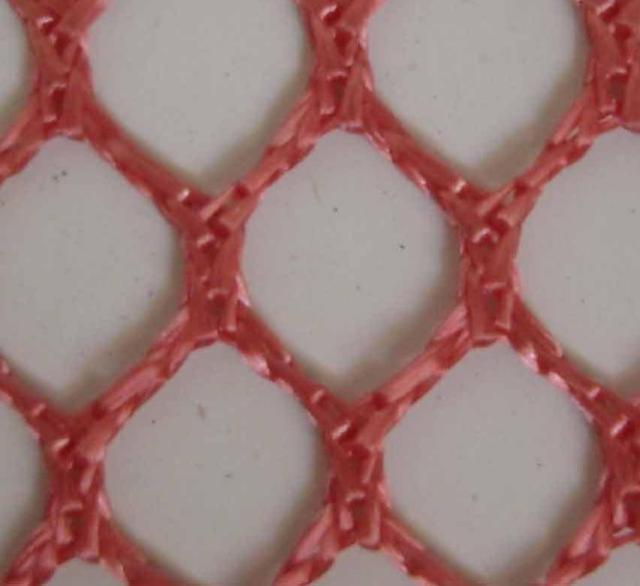
Texture: meshed